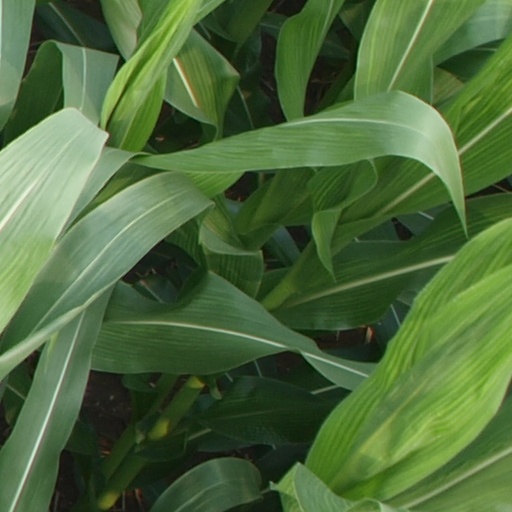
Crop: maize; corn